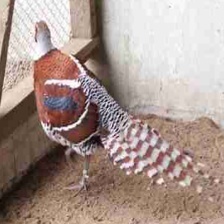
Species: ELLIOTS  PHEASANT
Scientific name: SYRMATICUS ELLIOTI